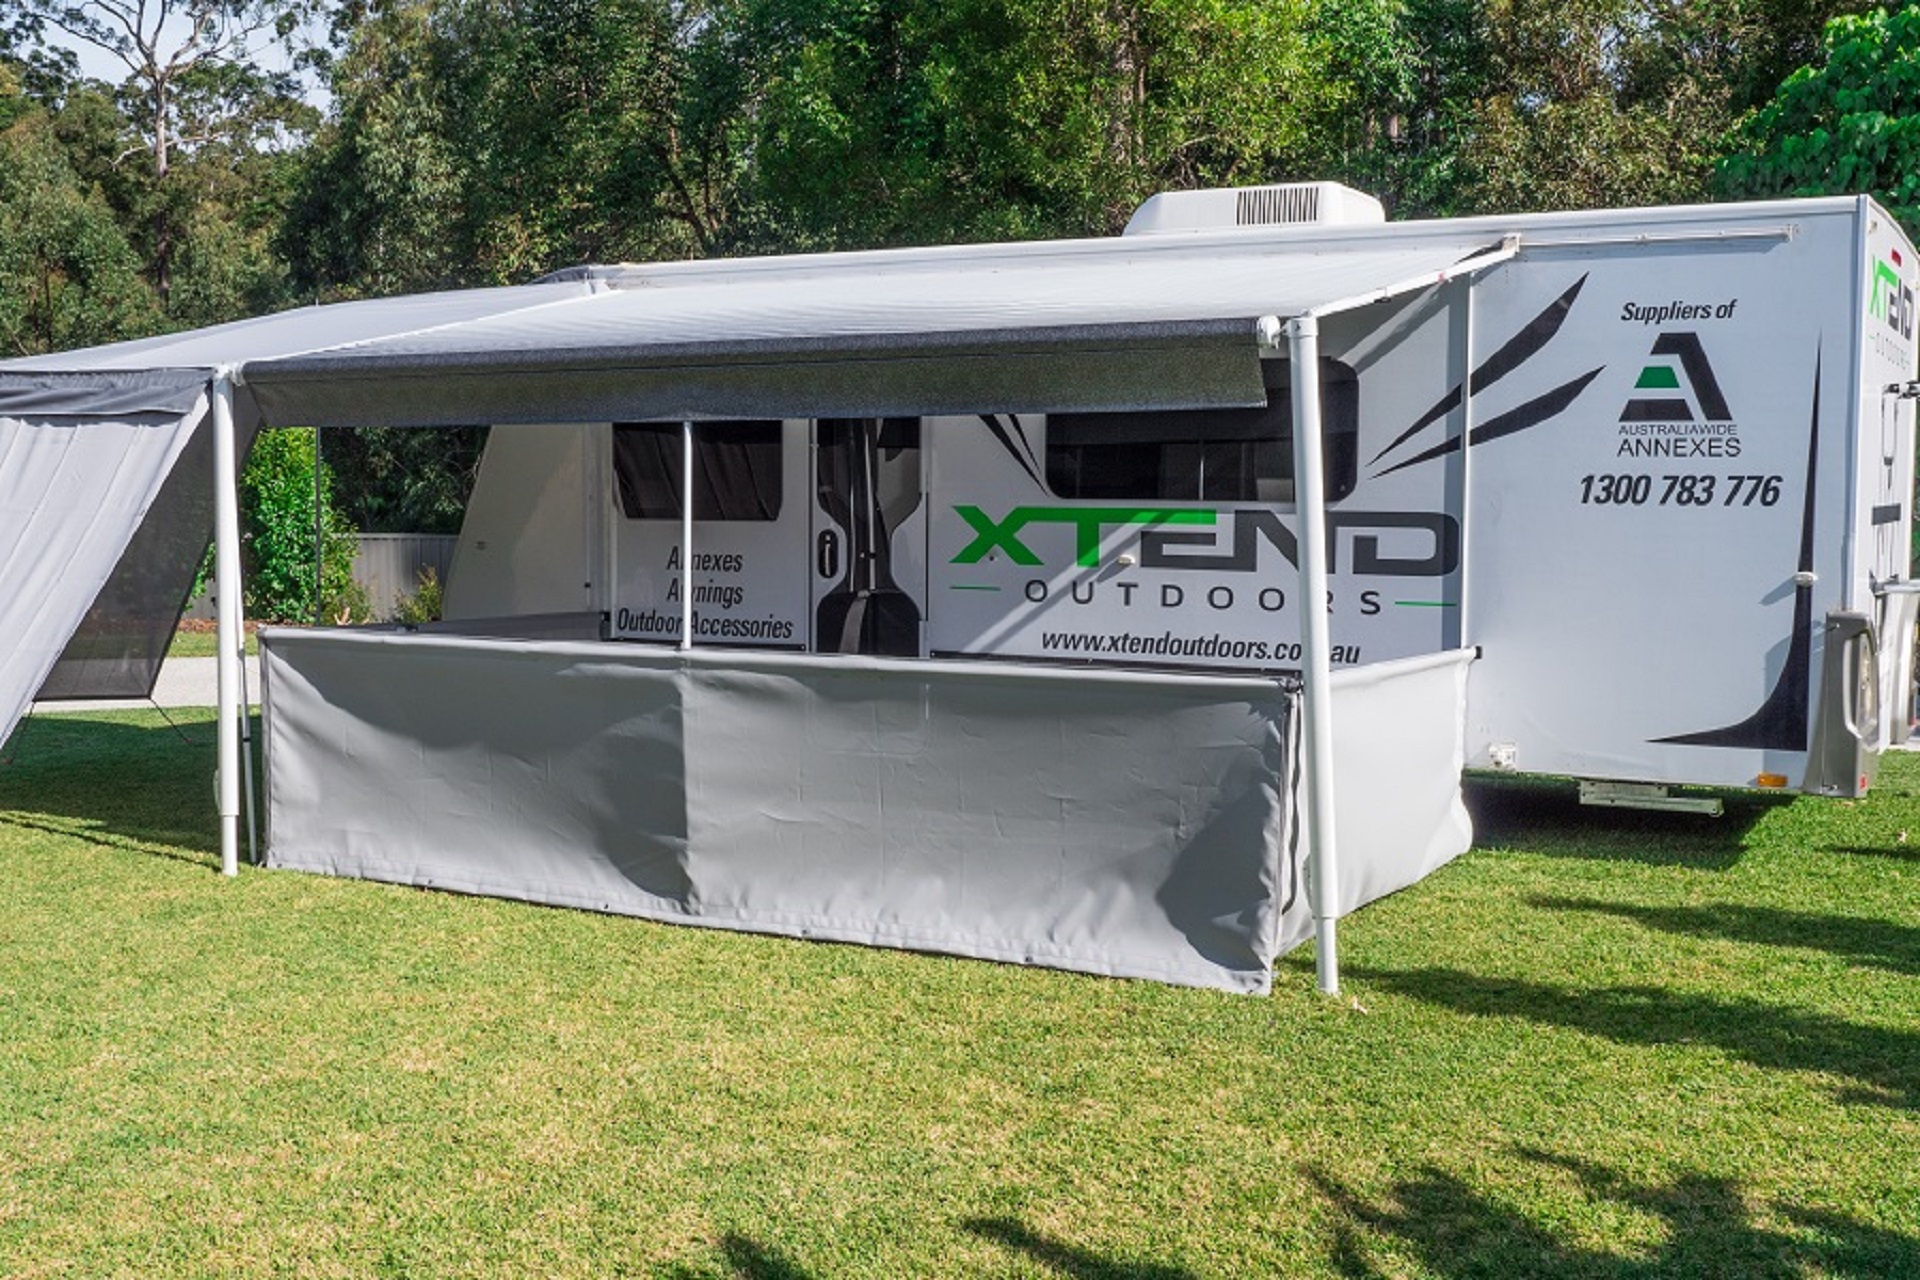
natural, tent, canopy, plant community, real estate, rv, shade, roof, vehicle, grass, travel trailer, leisure, home, recreation, house, trailer, building, awning, car, metal, style